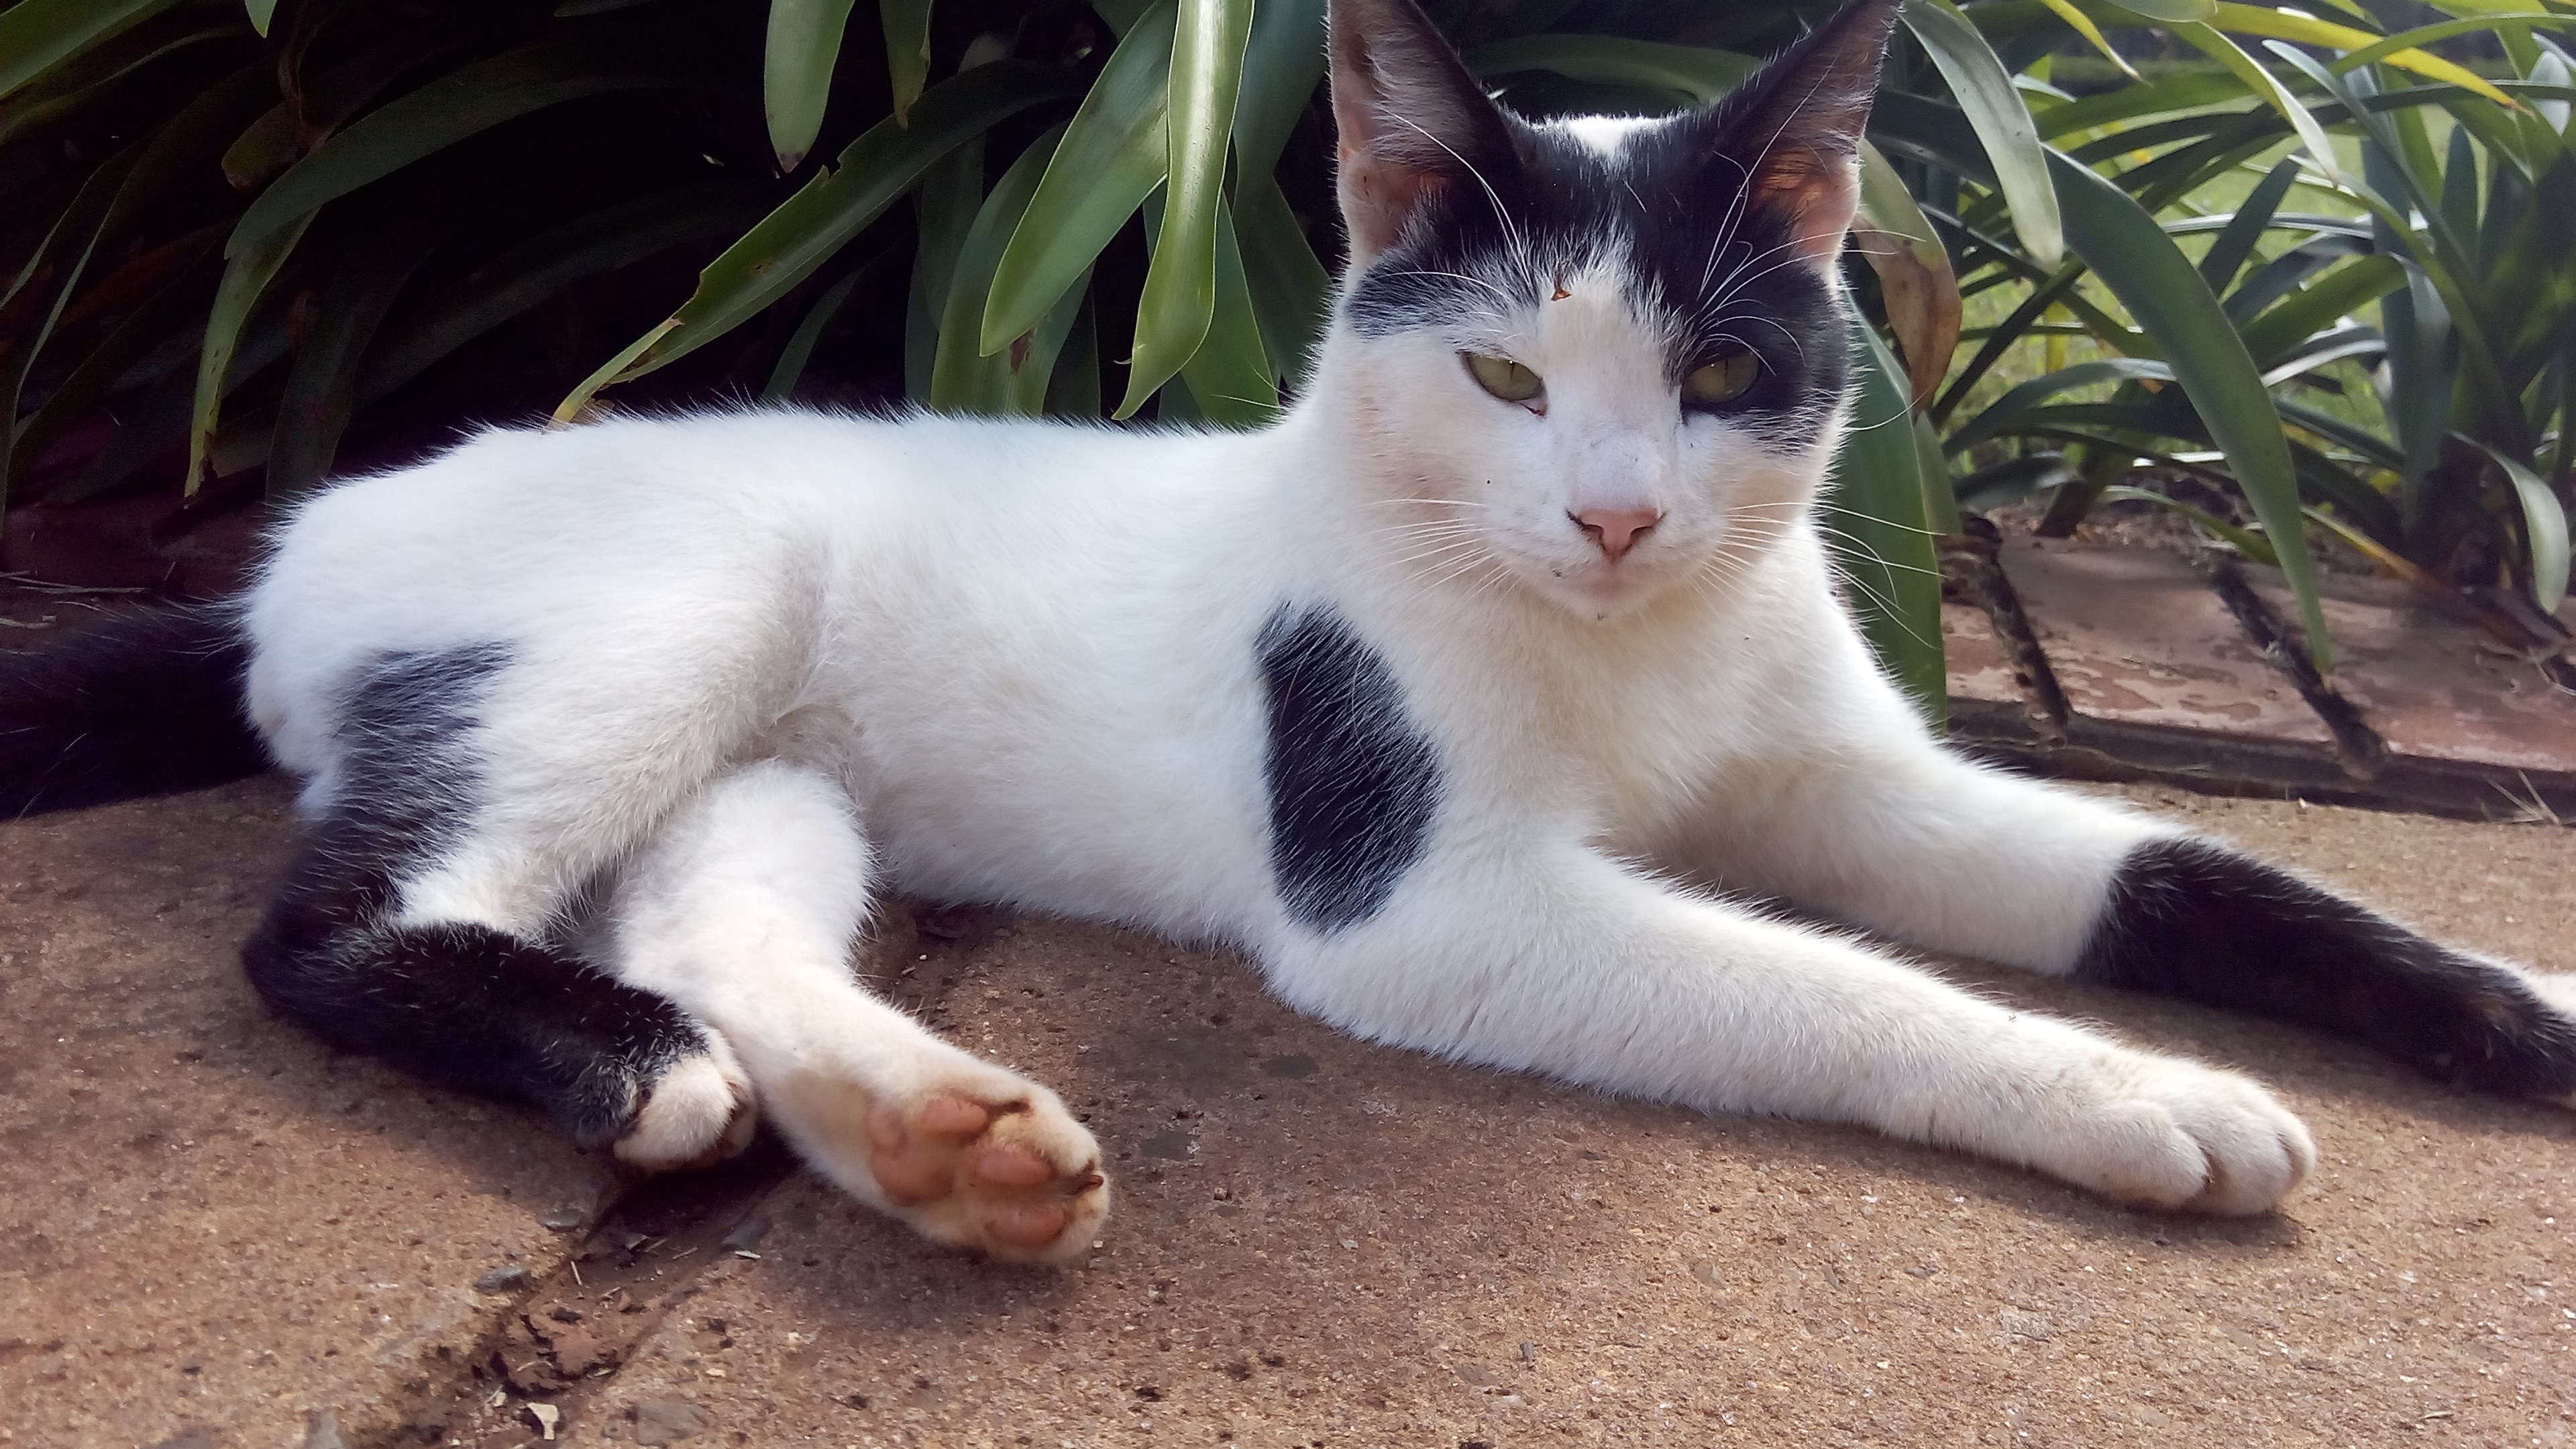
cat, mammal, fauna, whiskers, vertebrate, european shorthair, small to medium sized cats, cat like mammal, domestic short haired cat